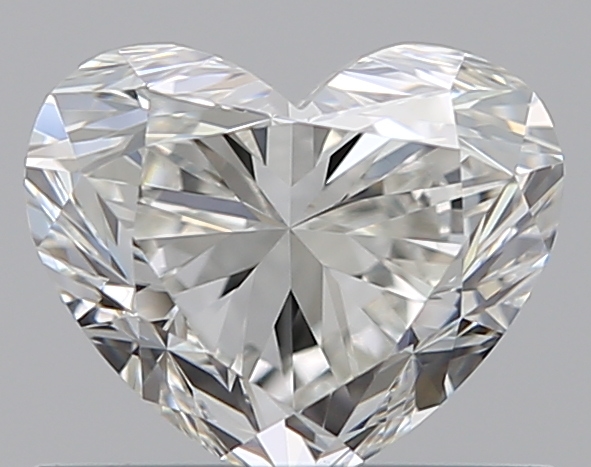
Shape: heart
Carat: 0.7
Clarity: VS1
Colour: H
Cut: VG
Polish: EX
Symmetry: EX
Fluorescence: F
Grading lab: GIA
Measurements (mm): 5.02 x 6.02 x 3.71